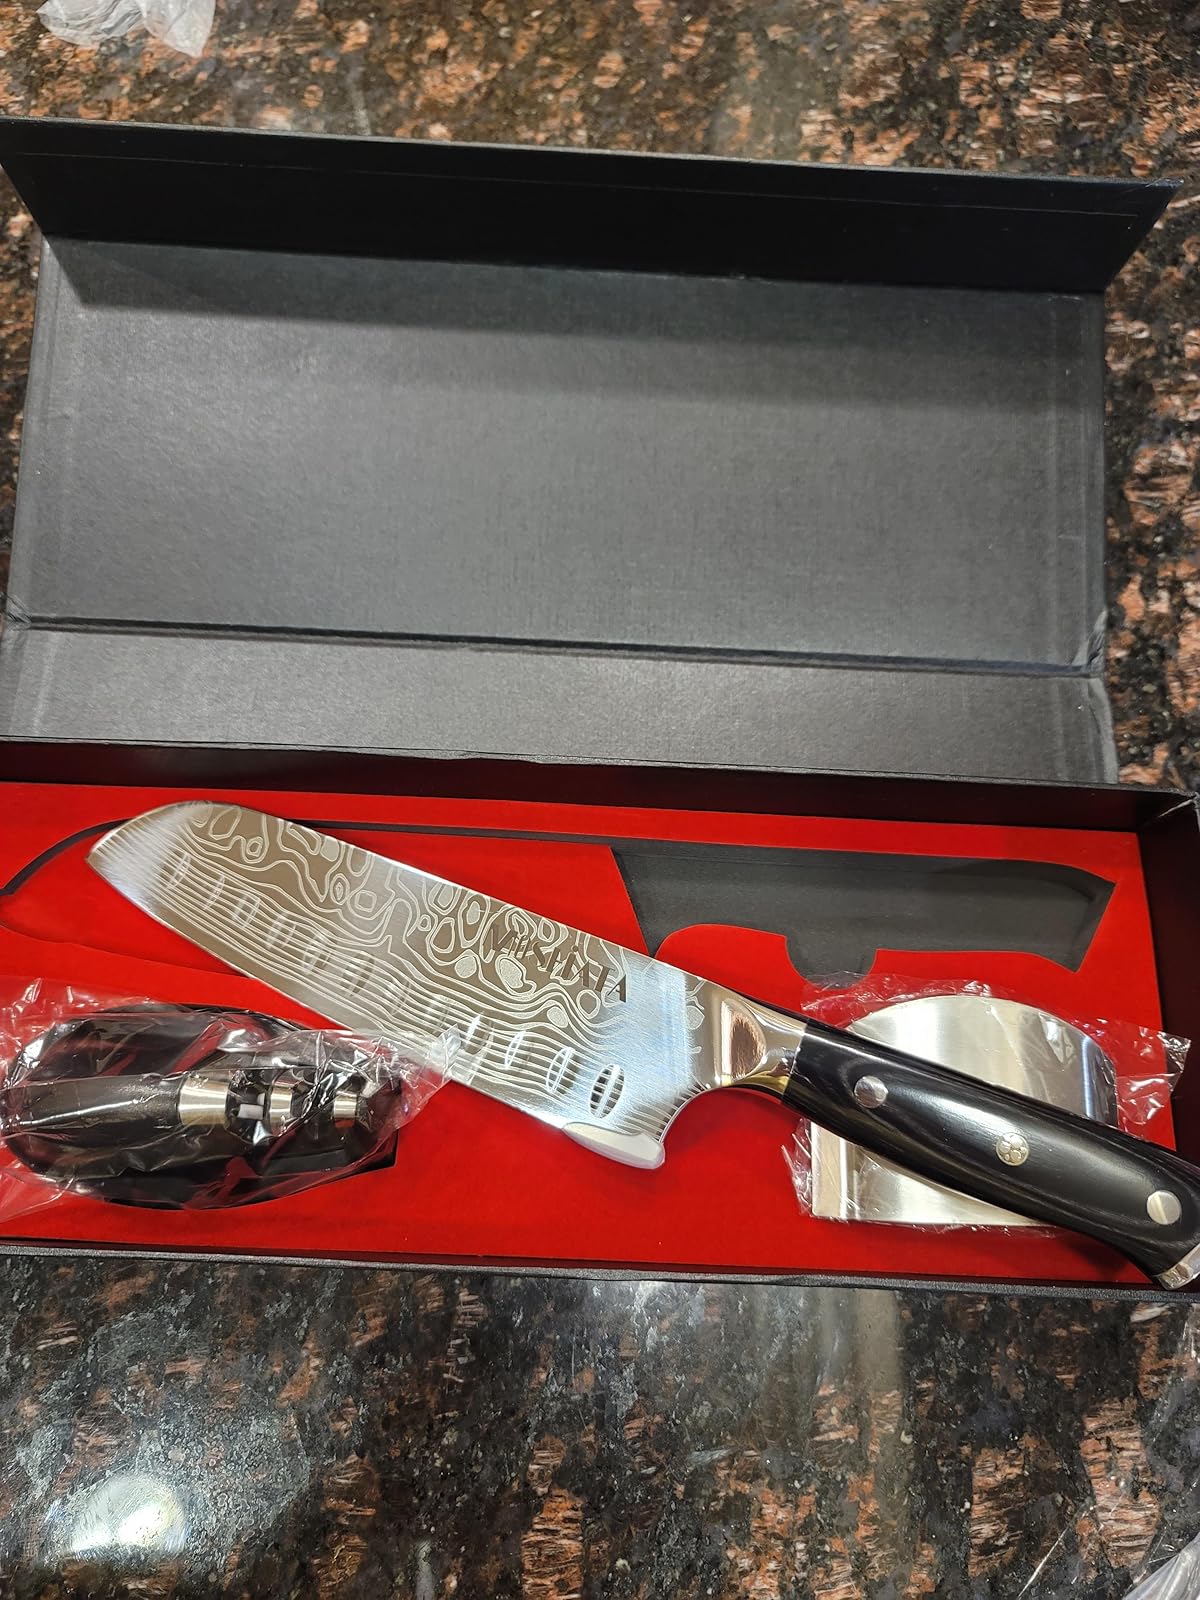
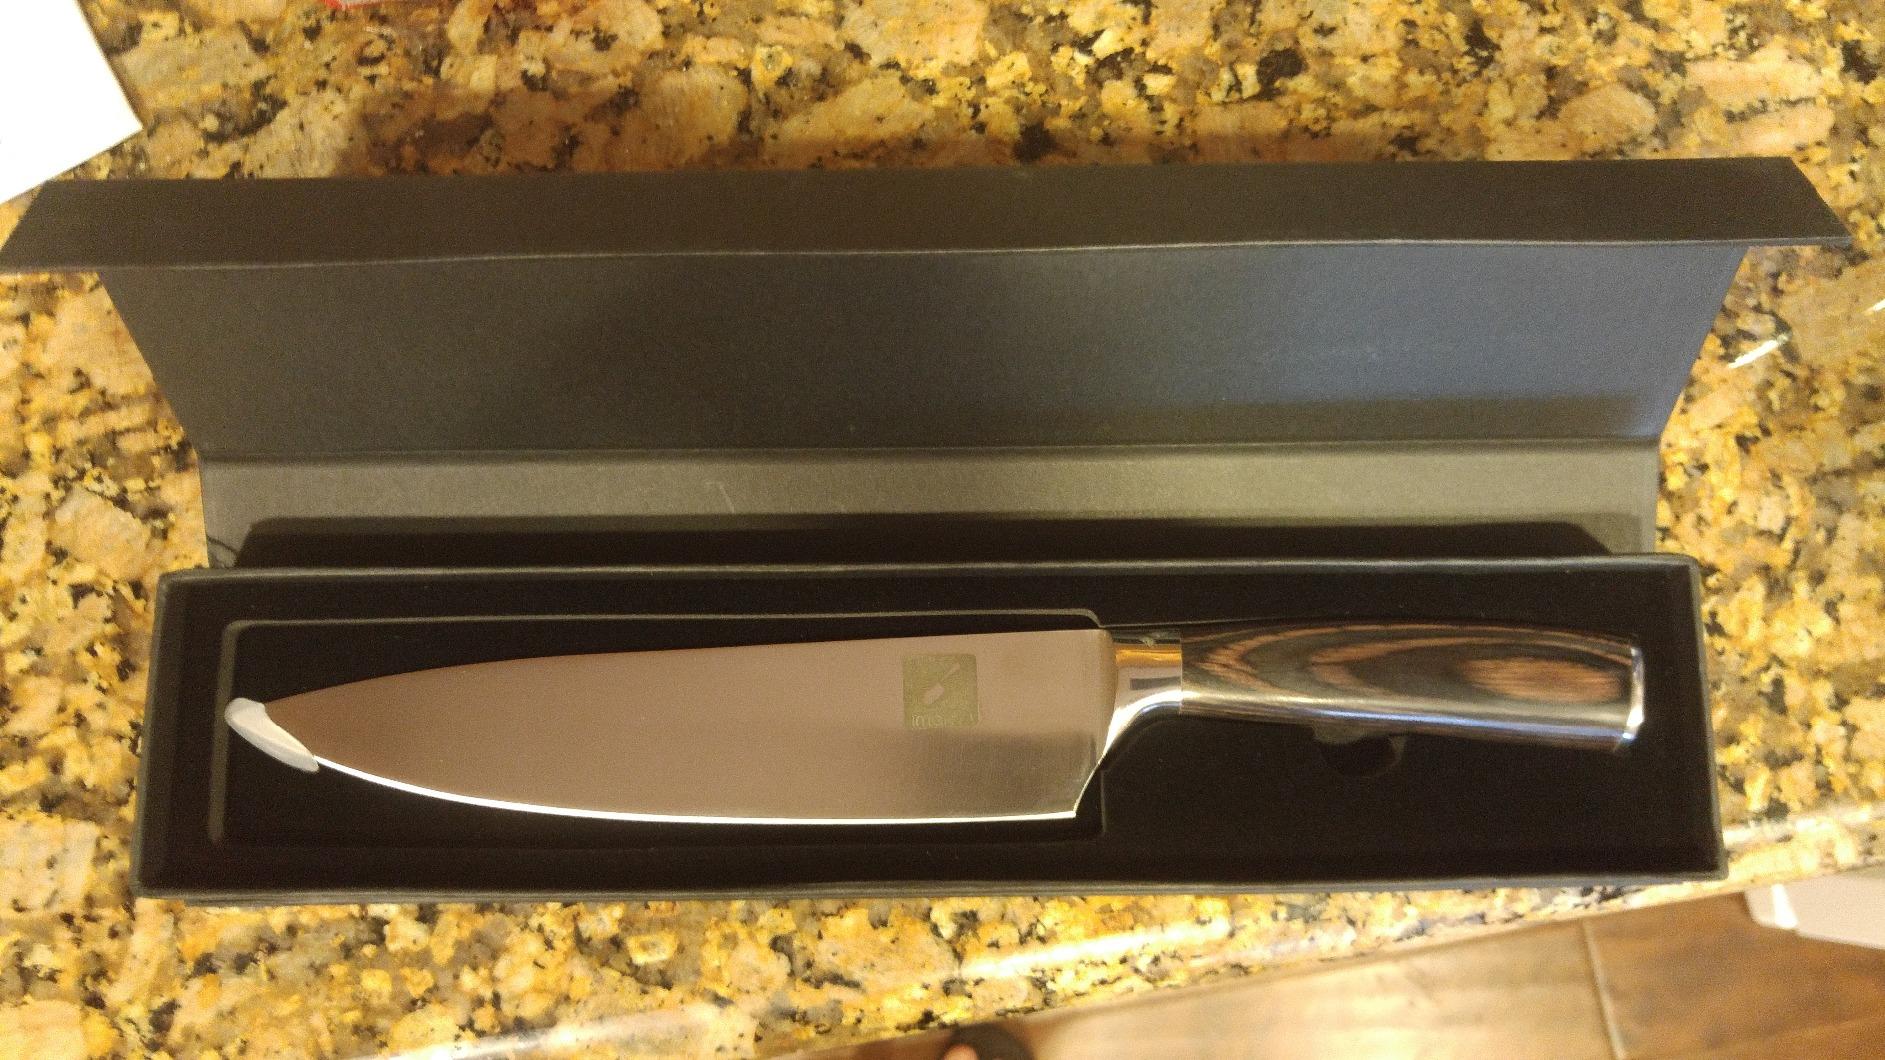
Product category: items_knife
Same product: no